North West England

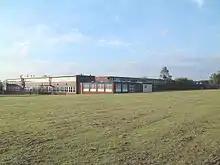
Winstanley College

Cheshire is linked with the salt industry. AstraZeneca, the fifth largest pharmaceutical company in the world, has a manufacturing site in the north-east of Macclesfield on Hurdsfield Ind Est (former ICI Pharmaceuticals) off the A523, where it makes Zoladex (goserelin); it was formerly ICI until June 1993 when it became Zeneca. Vauxhall, home of the Astra, is on a former airfield next to the M53, and Essar Energy (former Shell, partly in Thornton-le-Moors) are in Ellesmere Port. Industrial inspection organisation SGS UK is based on junction 8 of the M53 at Rossmore Business Park. Innospec (former Octel) is west of the refinery near junction 9 of the M53 (A5032); Innospec also has a site at Widnes (former Aroma Fine Chemicals) which makes Lilestralis. Encirc Glass (former Aventas group) make glass bottles to the east of the refinery at Elton; the Shell Technology Centre on the southern side of the railway, off the A5117 and the M56 Hapsford Interchange on the east side of the refinery, closed in 2014; to the east is the large site of CF Fertilisers UK (former Shellstar) who make the Nitram brand of fertiliser.